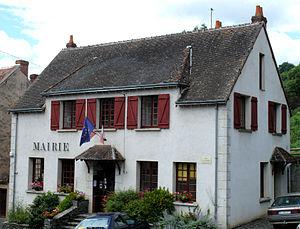
Gargilesse-Dampierre - Mairie
Gargilesse-Dampierre est une commune française située dans le département de l'Indre, en région Centre-Val de Loire.